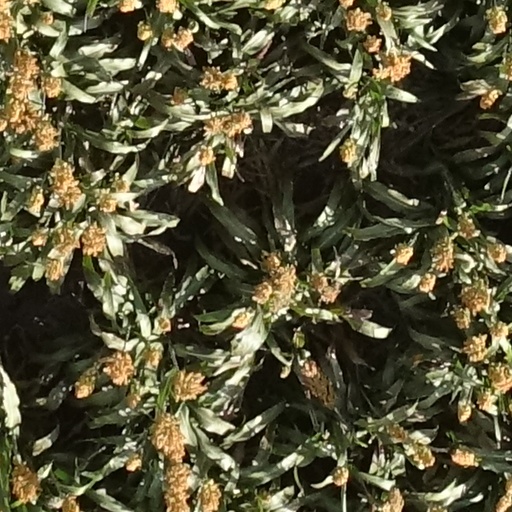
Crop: sorghum